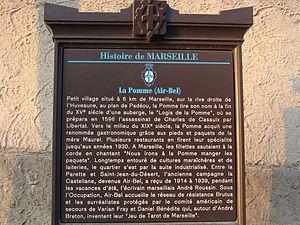
La Pomme est un quartier de Marseille, dans le 11ᵉ arrondissement.